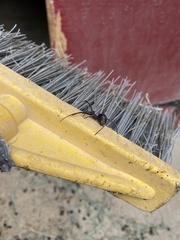
Species: Lactrodectus_hesperus